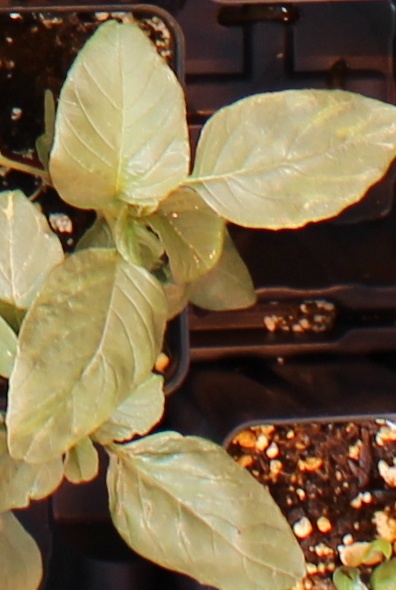
Label: Redroot Pigweed